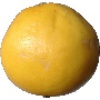
Label: Grapefruit White 1